Swanson Dock

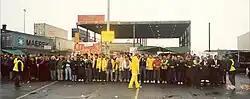
Picket line at Swanson Dock, Melbourne

Swanson Dock was one side of the 1998 Australian waterfront dispute when dockworkers were locked out by Patrick Stevedores, and replaced with non-union labour. The Maritime Union of Australia workers picketing East Swanson dock invited Wendy Lowenstein to record them "making history", which was incorporated into a second edition of her book "Under the Hook".